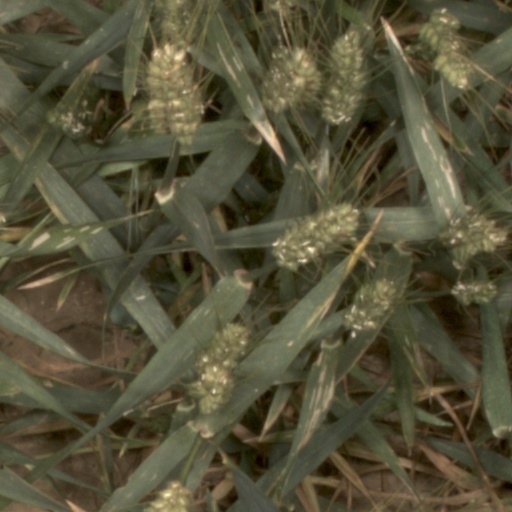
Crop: wheat